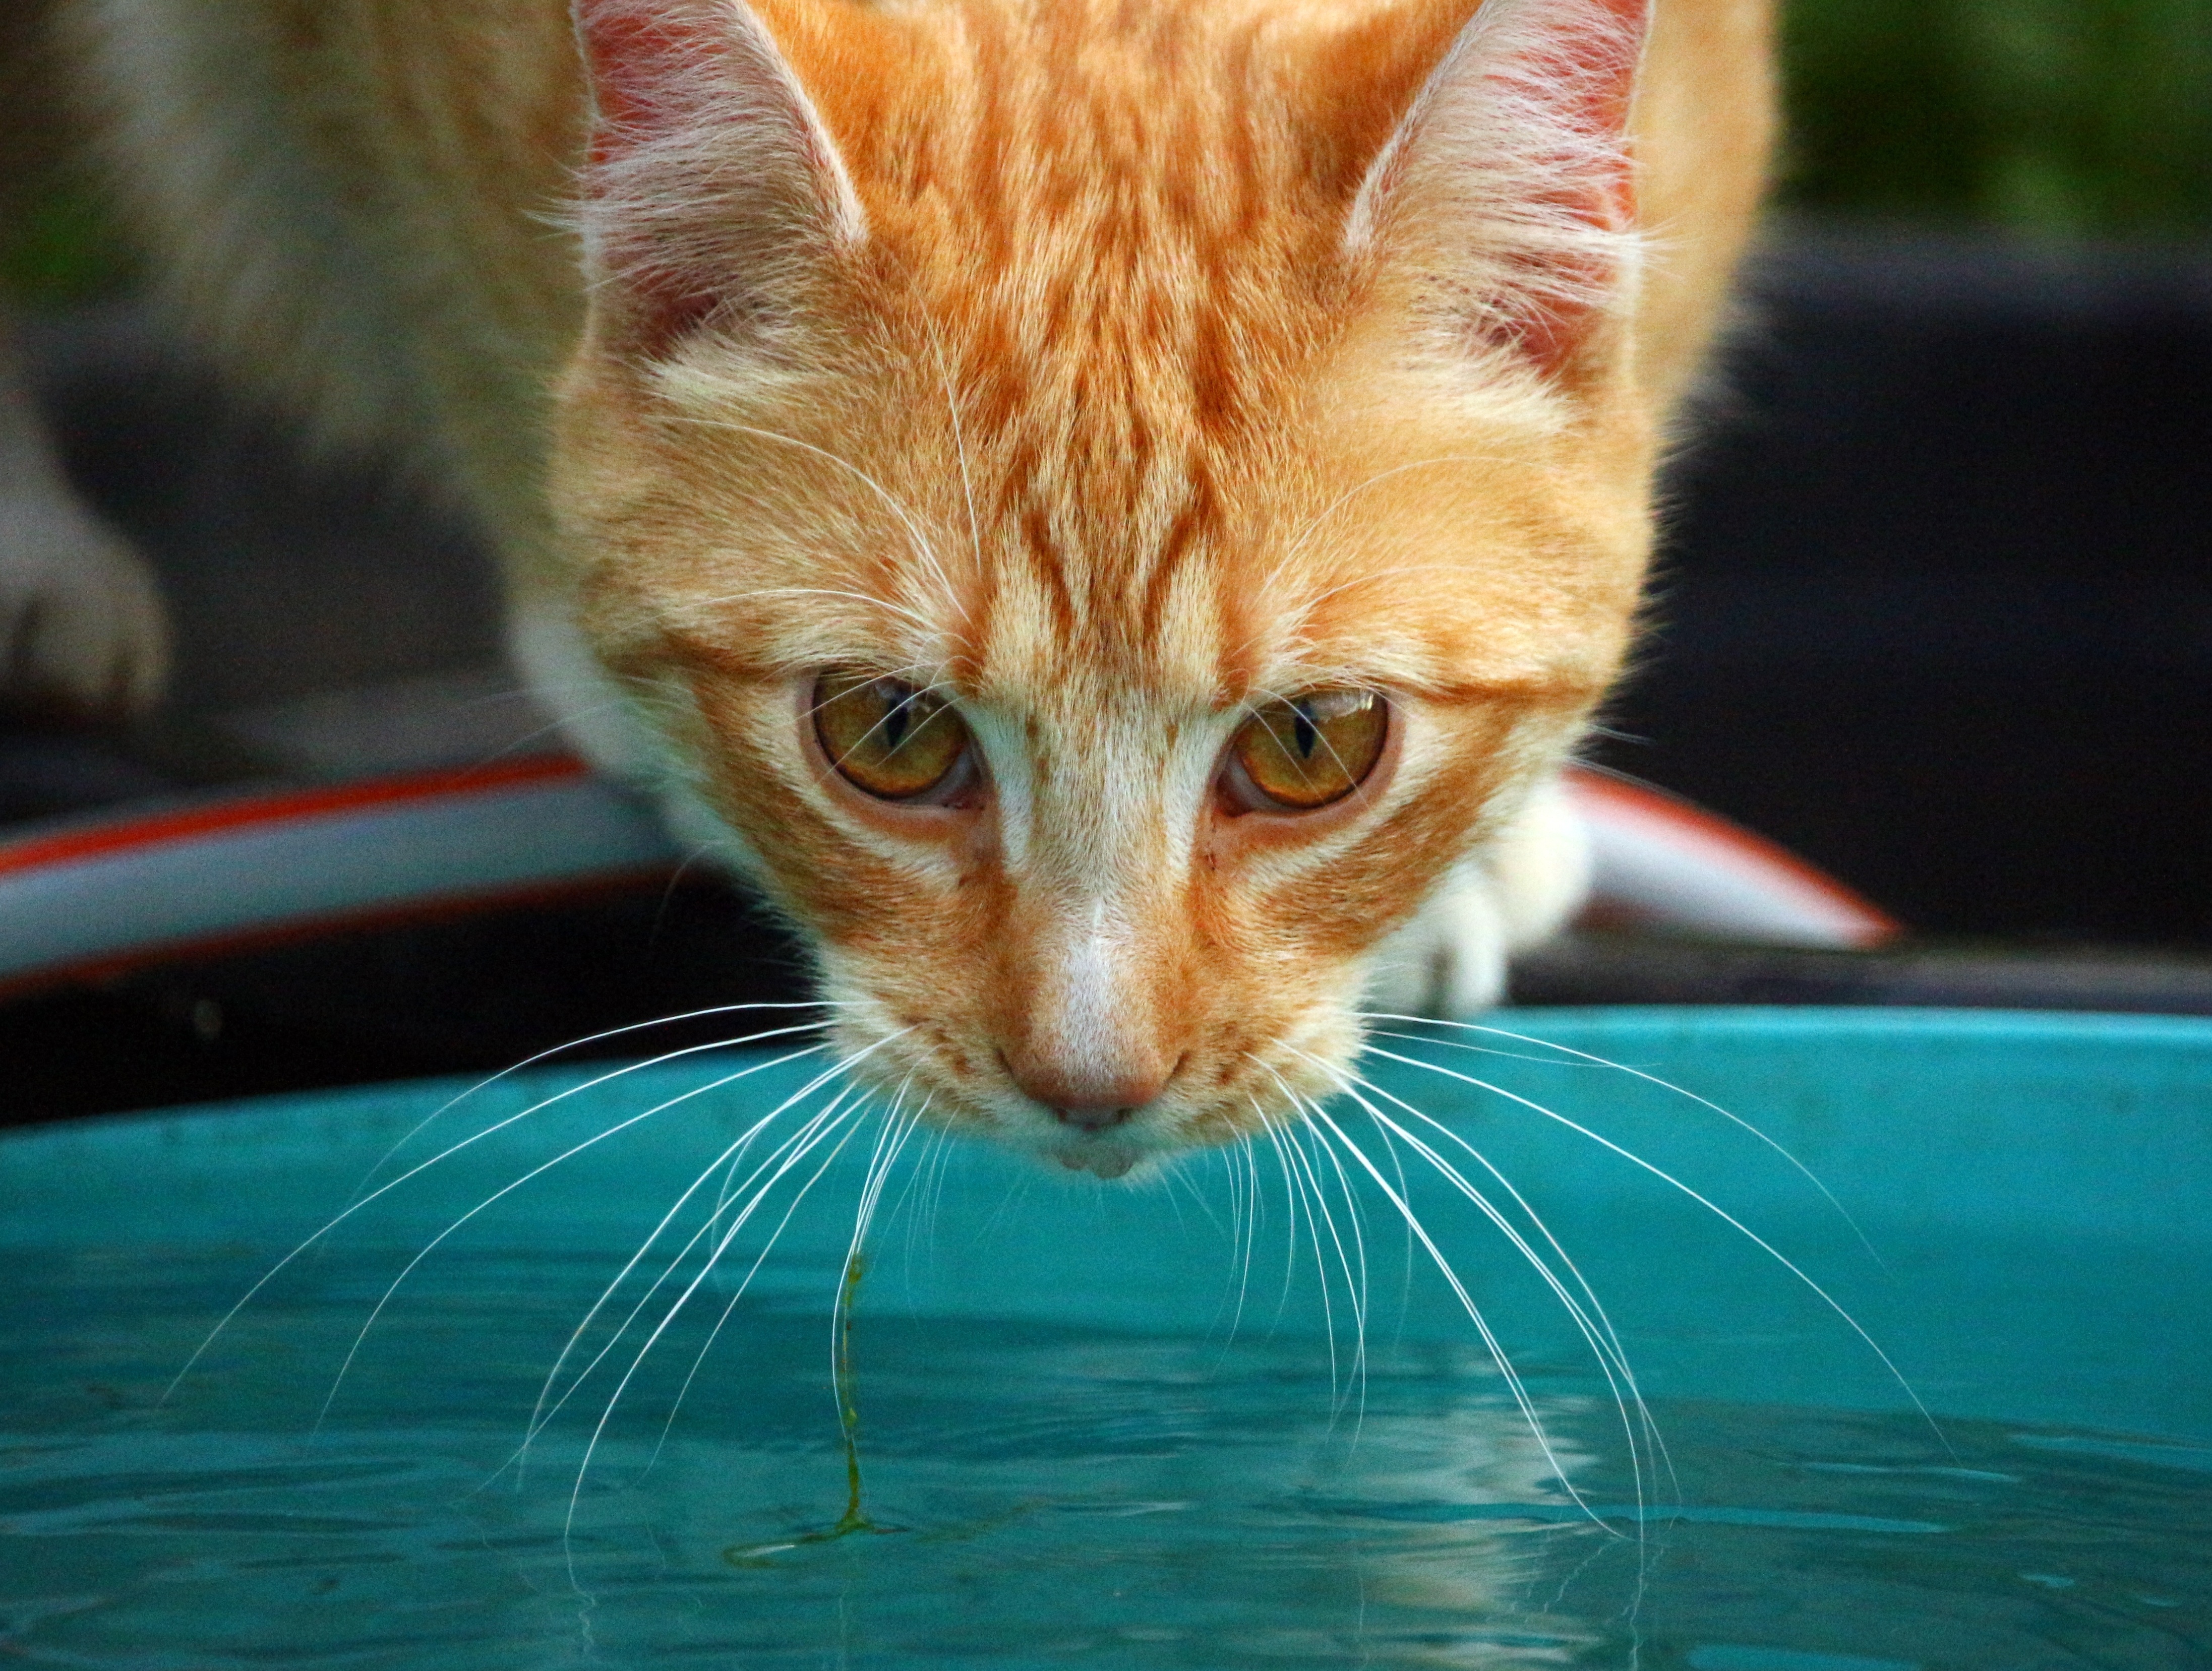
kitten, cat, mammal, fauna, close up, nose, whiskers, vertebrate, mieze, domestic cat, mackerel, tiger cat, red mackerel tabby, red cat, cat's eyes, cat portrait, small to medium sized cats, cat like mammal